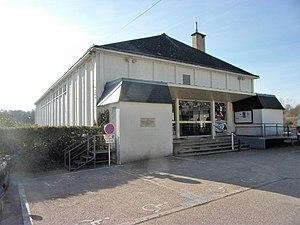
Salle des fêtes Pierre-Louis-Le-Gall à Esvres
Esvres, appelée également Esvres-sur-Indre, est une commune française située dans le département d'Indre-et-Loire, en région Centre-Val de Loire.